Fake accounts case

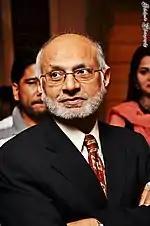
Hussain Lawai

This case was initially opened against Hussain Lawai in 2015 who is a former chairman of Pakistan Stock Exchange and a close associate of Zardari.